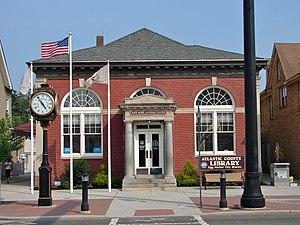
Egg Harbor City est une ville de l'État américain du New Jersey, située dans le comté d'Atlantic.